Borough of Kerang

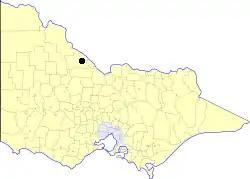
Location in Victoria

The Borough of Kerang was a local government area in north-western Victoria, Australia. The borough, which for most of its history was part of the surrounding Shire of Kerang, covered an area of , and existed from 1966 until 1995.